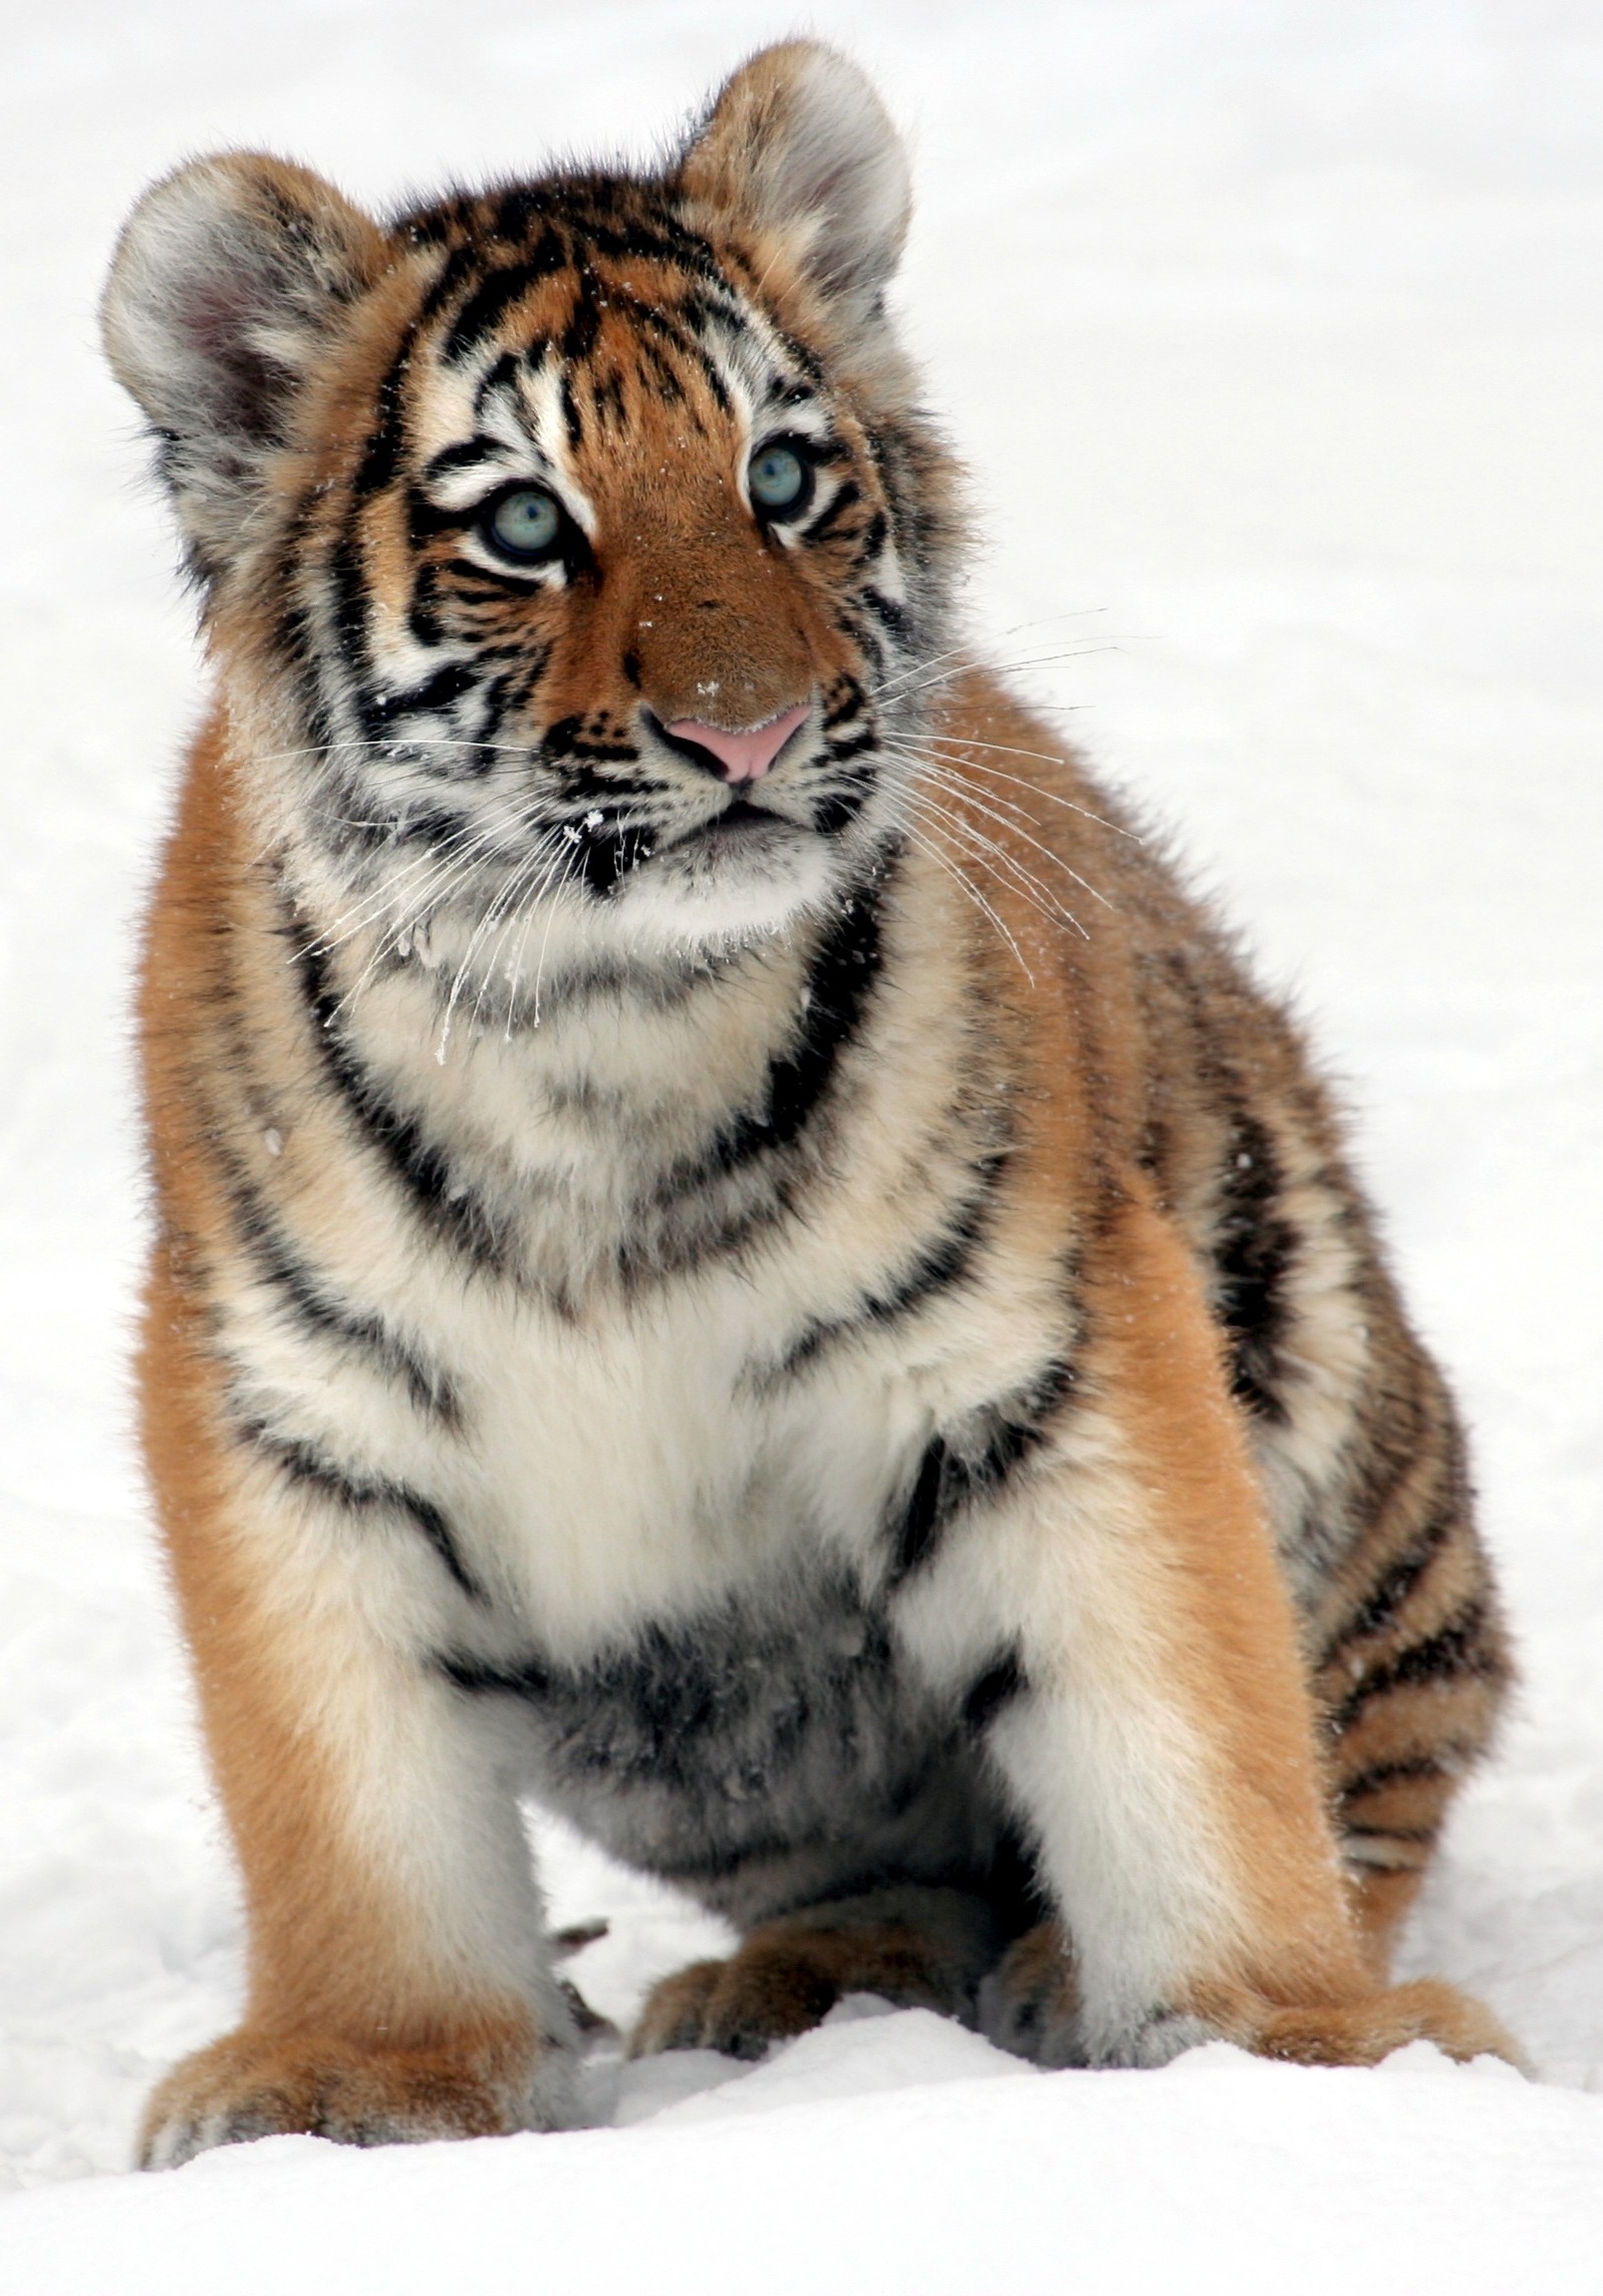
nature, snow, winter, wildlife, zoo, fur, young, feline, mammal, predator, fauna, big cat, whiskers, tiger, stripes, endangered, vertebrate, carnivore, hunter, powerful, tiger cub, big cats, cat like mammal, dog breed group